Zoological Garden, Alipore

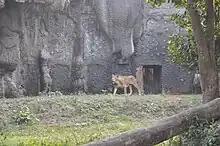
Open air lion enclosure

An "Adopt an Animal" scheme began at the Alipore Zoological Gardens in August 2013 as a way to obtain funding for the zoo. About 40 animals were adopted as of August 2013 The adopters receive tax benefits, are allowed to use photos of the animals in promotional materials, and get their name placed on a plaque at the animal's enclosure. Sanjay Budhia, chairman of Confederation of Indian Industry (CII) national committee on exports, adopted a one-horned rhino. Ambuja Group chairman Harsh Neotia and Narayana Murthy of Infosys have requested to adopt animals.